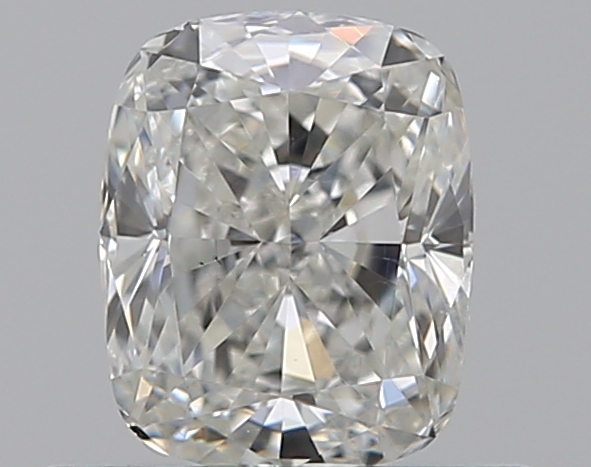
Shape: cushion
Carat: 0.5
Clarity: SI2
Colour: H
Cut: EX
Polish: EX
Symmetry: VG
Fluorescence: F
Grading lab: GIA
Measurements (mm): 5.13 x 4.16 x 2.79